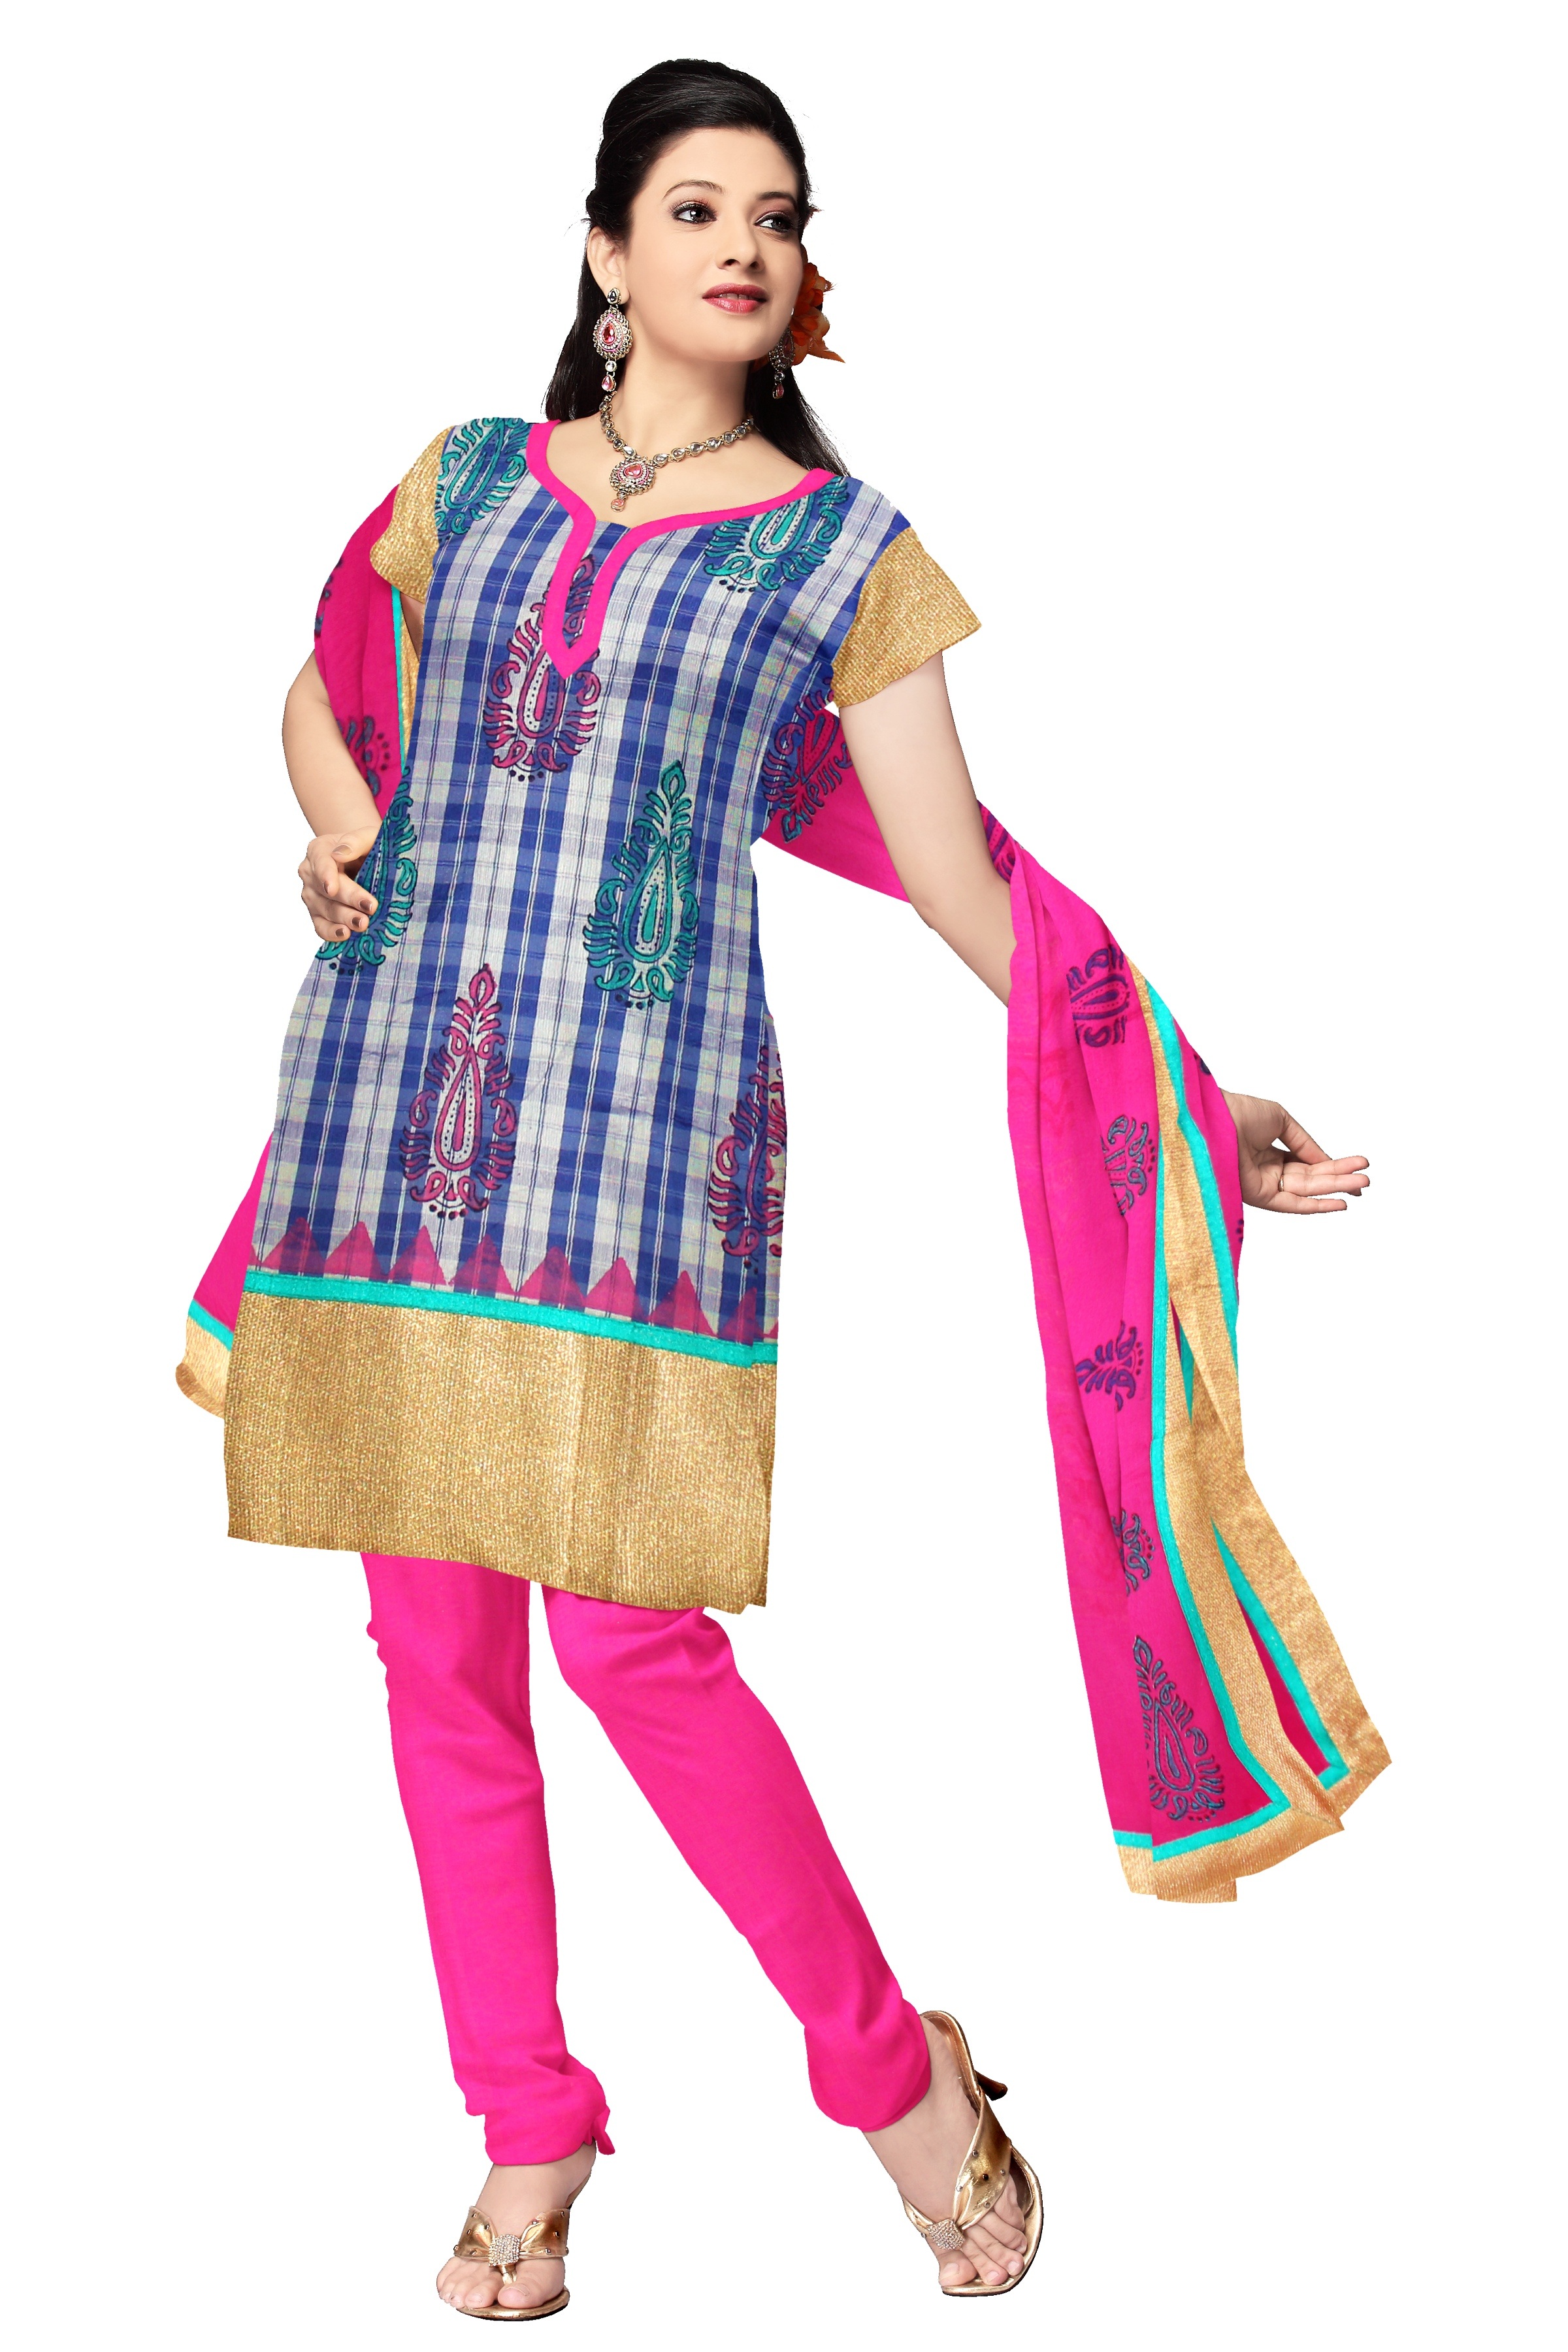
girl, woman, pattern, model, fashion, clothing, pink, textile, art, dress, design, sari, magenta, cotton, indian, silk, sleeve, fashion design, indian clothing